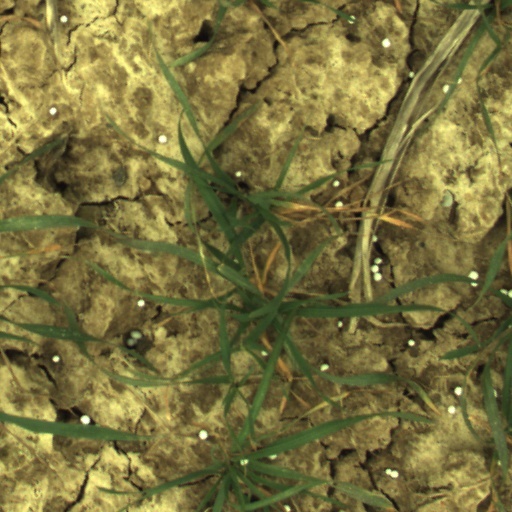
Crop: wheat